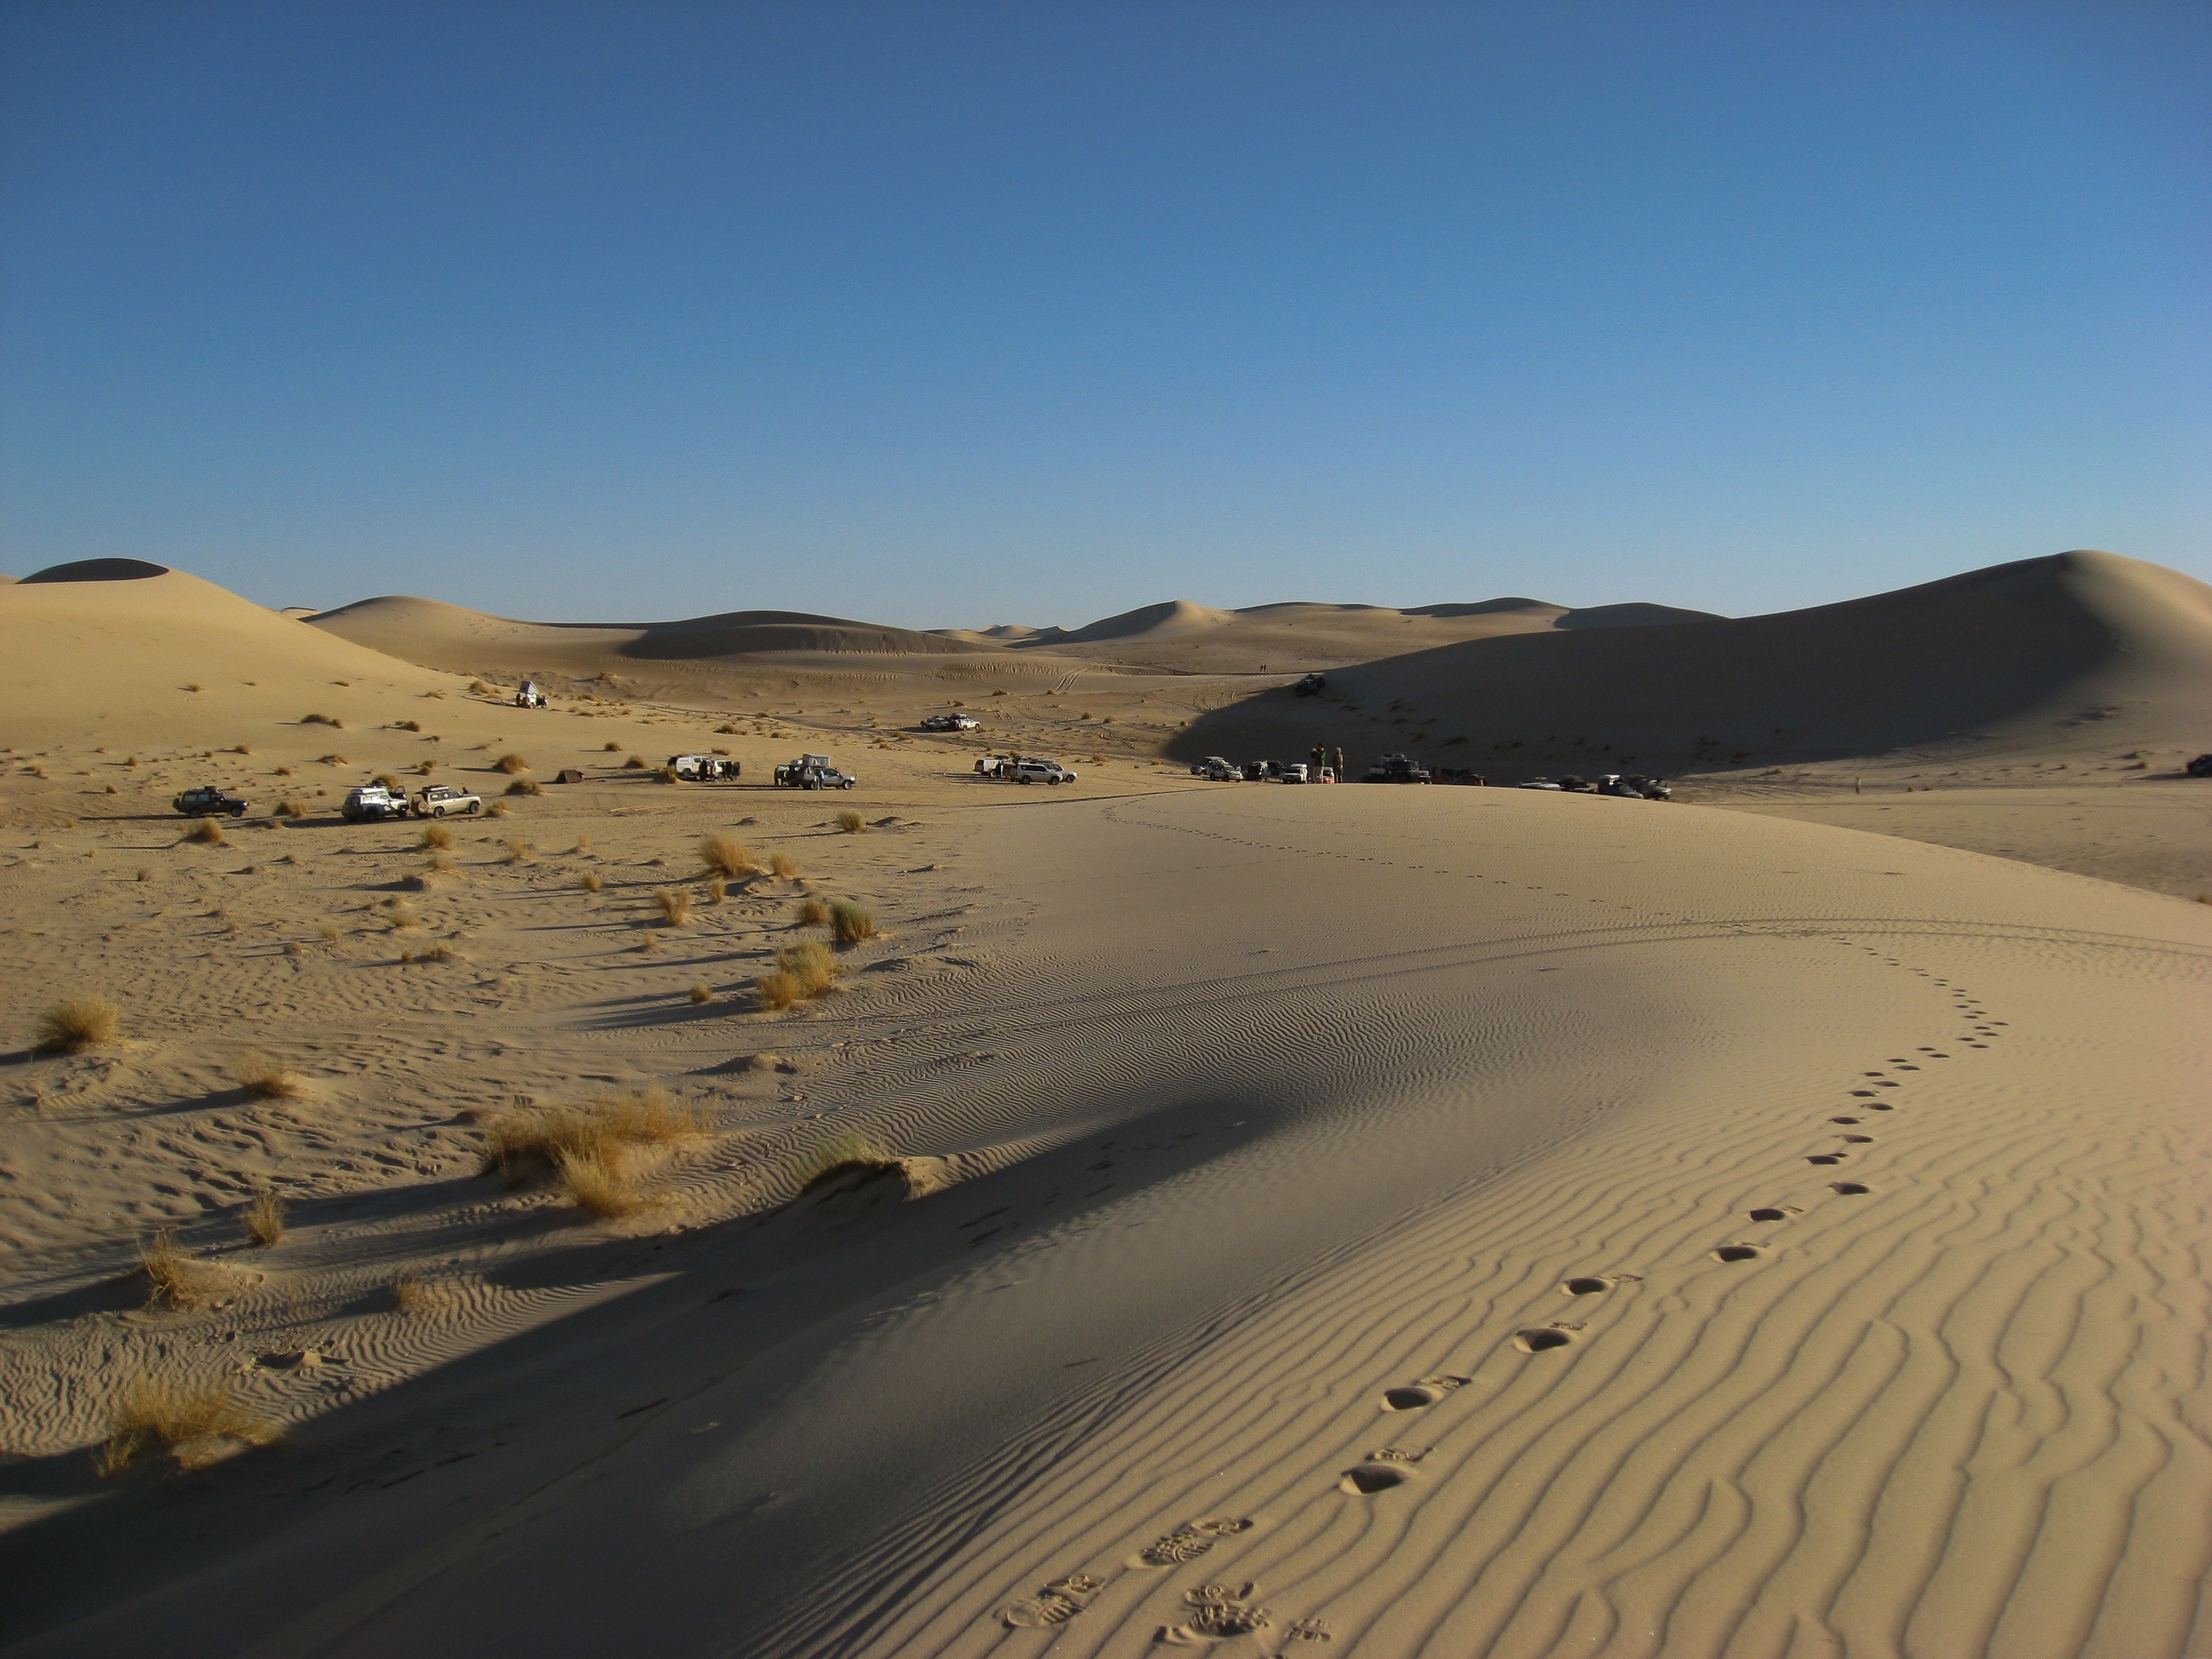
landscape, sand, desert, dune, material, dunes, plateau, habitat, algeria, sahara, wadi, 4x4, landform, erg, natural environment, geographical feature, aeolian landform